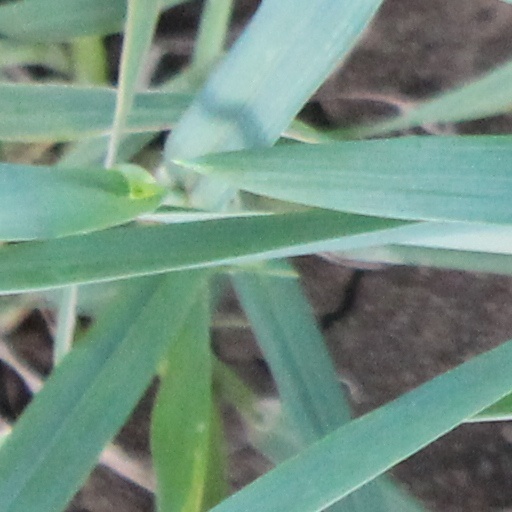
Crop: wheat